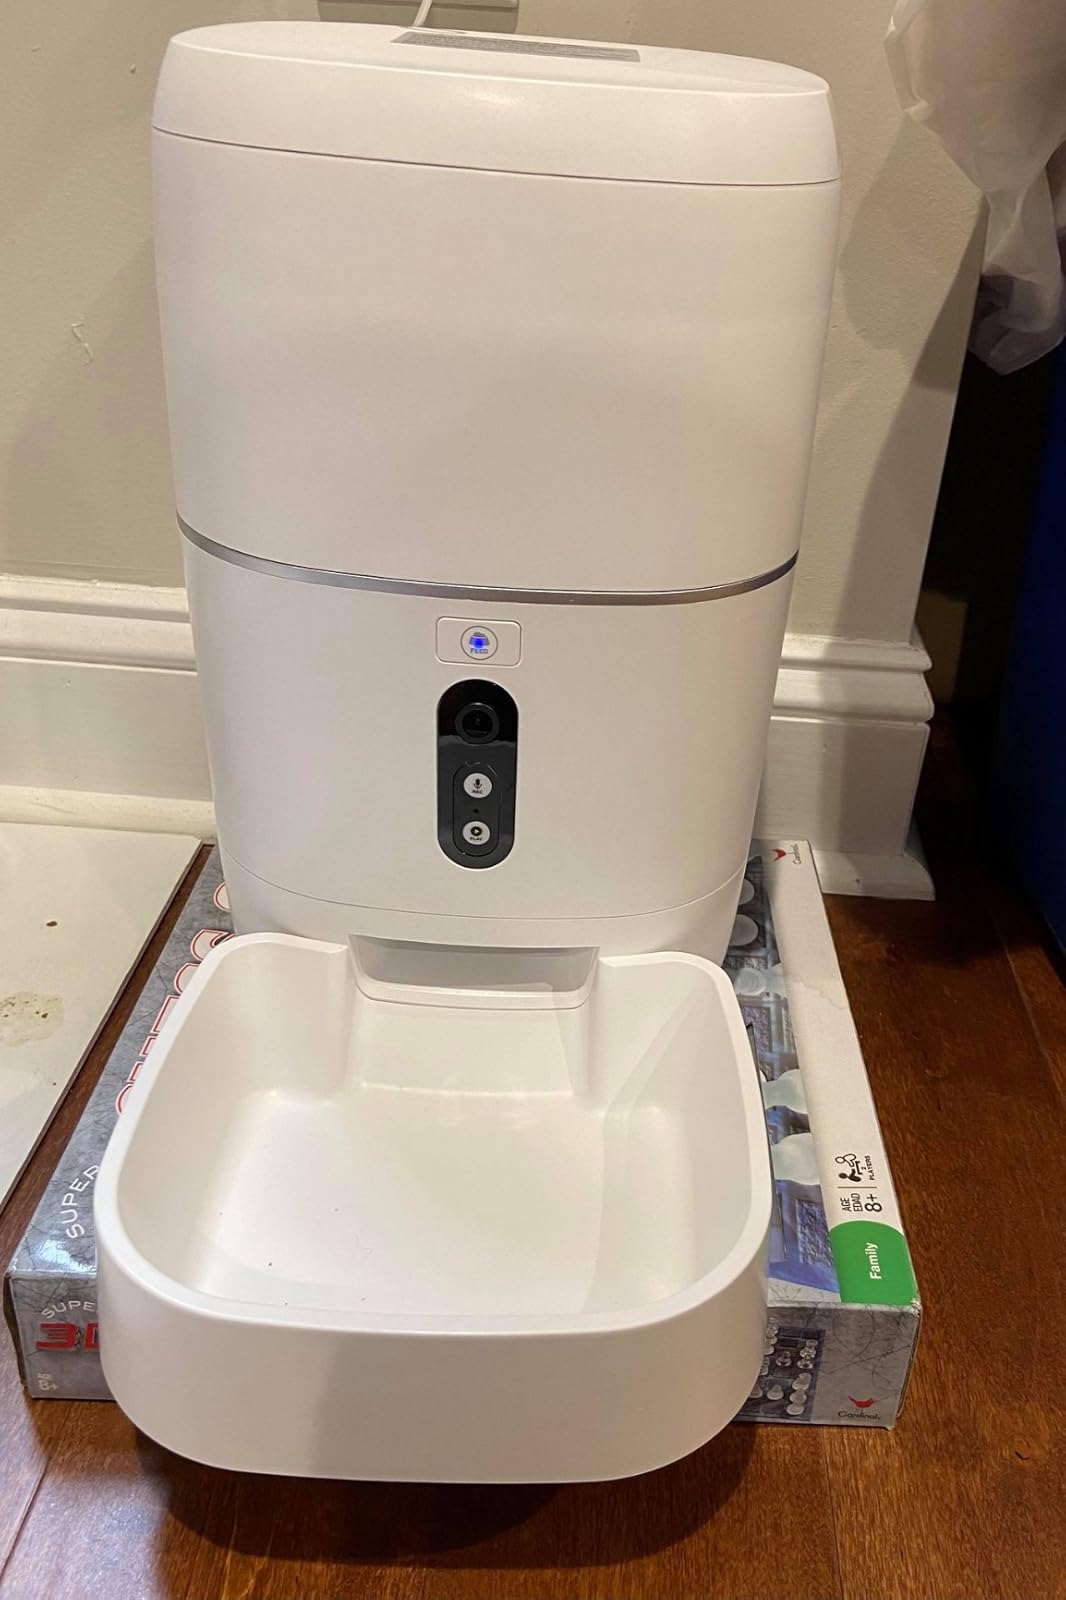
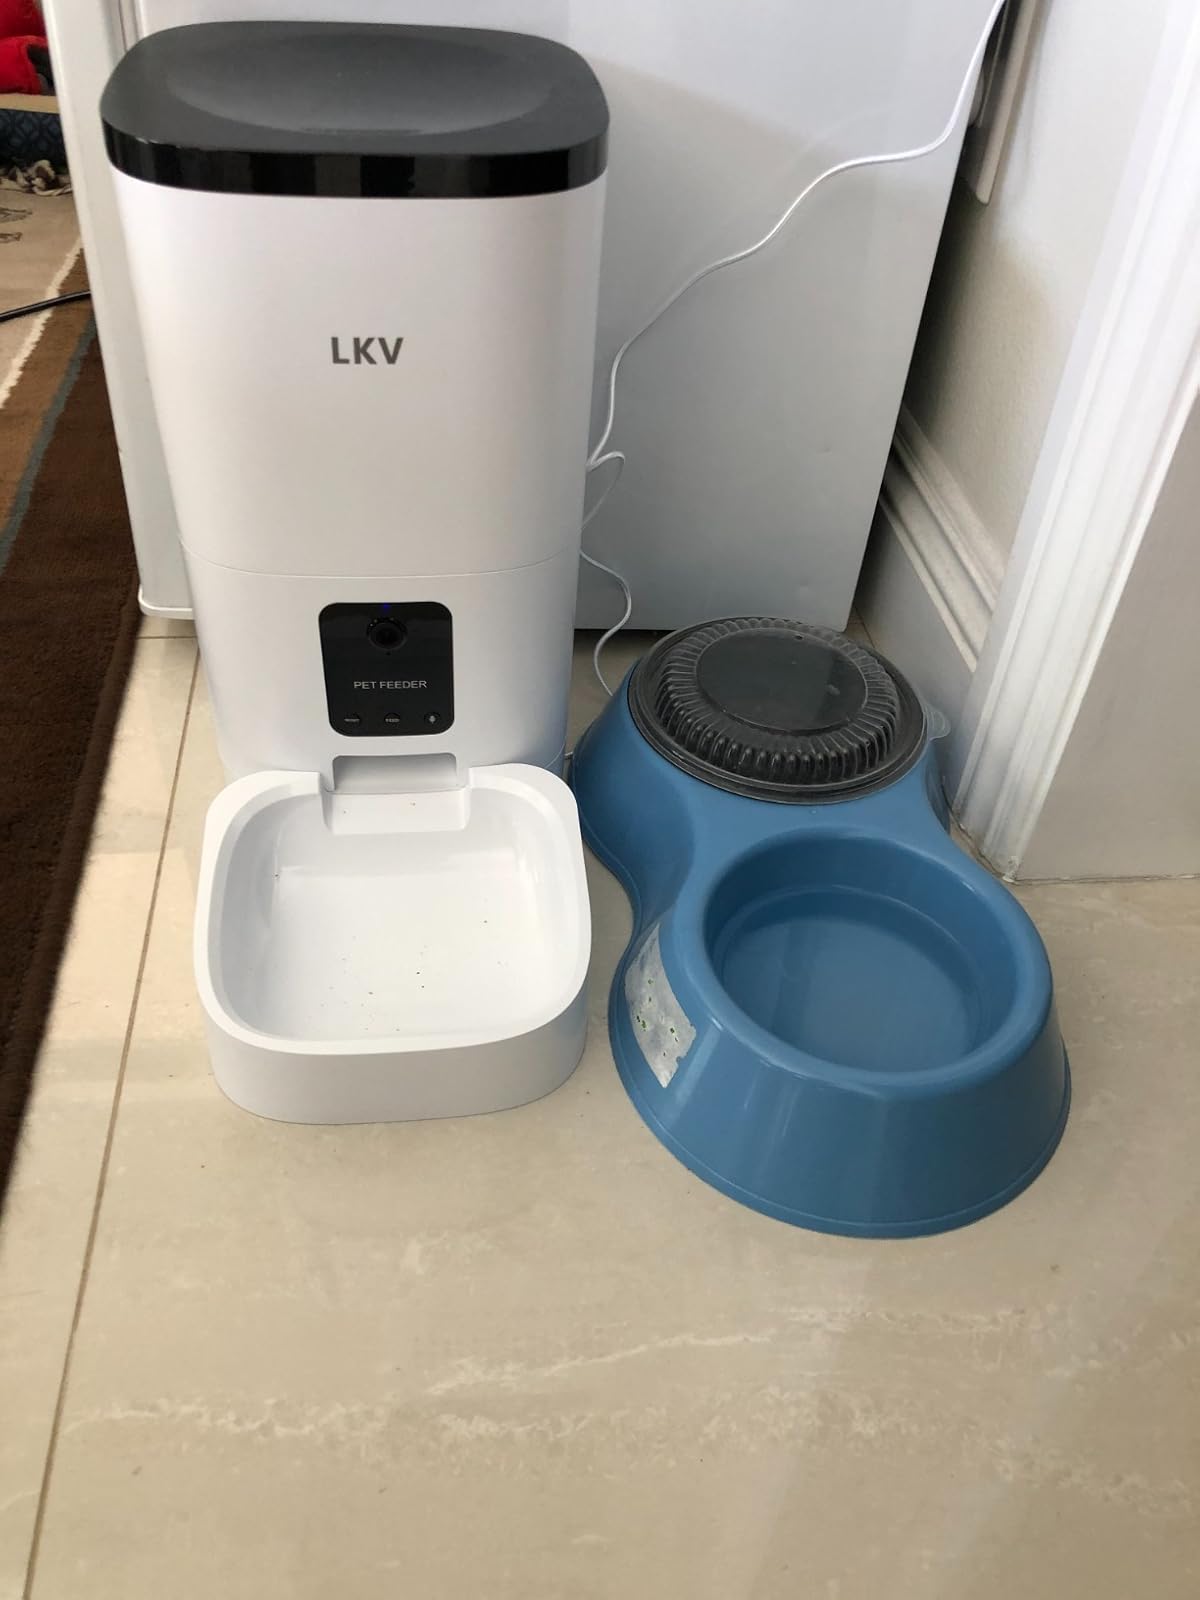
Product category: items_feeder
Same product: no